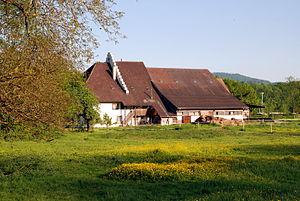
Le château de Beuggen, mentionné sous Buchem, Buchein, Büken Bivcheim Beukheim ou Beuken est situé à 20 km à l'est de Bâle, sur la rive bade-wurtembergeoise du Rhin, sur le territoire de la ville de Rheinfelden dans l'arrondissement de Lörrach. Construit par l'ordre teutonique, il fut, de 1288 à 1455, le siège du bailliage teutonique de Souabe, Alsace et Bourgogne. Il est aujourd’hui le plus ancien édifice cet ordre encore en place. Après la dissolution de l'ordre en 1806, le château fut utilisé deux ans comme hôpital pendant les guerres de libération contre Napoléon. Selon une théorie, Kaspar Hauser, dont l'identité est obscure, y aurait vécu un an et demi, entre 1815 et 1816. De 1820 à 1980, il a servi de foyer pour enfants. Aujourd'hui le château de Beuggen sert de lieu de rencontre et de réunion à l'Église évangélique luthérienne en Bade et accueille divers événements.